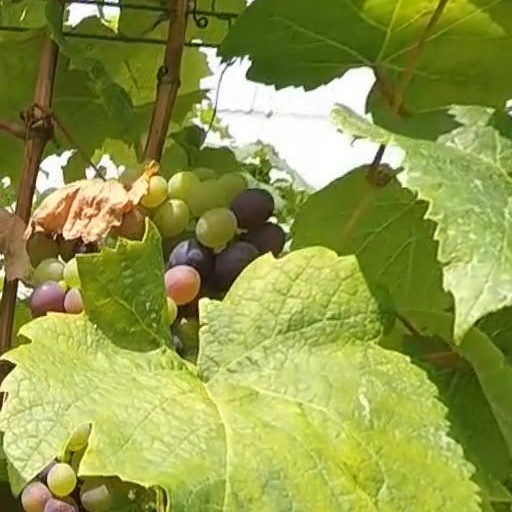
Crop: grape